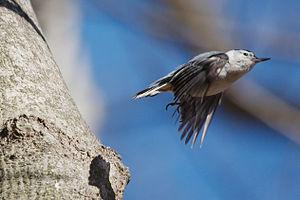
La Sittelle à poitrine blanche est une espèce d'oiseaux de la famille des Sittidae. C'est une sittelle de taille moyenne, mesurant environ 15,5 cm de longueur. La coloration varie quelque peu le long de la distribution de l'espèce, mais les parties supérieures sont bleu-gris clair, avec la calotte et la nuque noires chez le mâle, la femelle ayant la calotte gris sombre. Les parties inférieures sont blanchâtres, avec le bas-ventre teinté de roux. La Sittelle à poitrine blanche est un oiseau bruyant. Elle a une voix nasillarde, et émet souvent de petits cris, ou des vocalisations variées souvent composées de répétitions de petits sifflements invariants. En été, c'est un oiseau exclusivement insectivore consommant une grande gamme d'arthropodes, mais en hiver son alimentation est essentiellement constituée de graines. Le nid est situé dans la cavité d'un arbre. La ponte compte cinq à neuf œufs, incubés deux semaines par la femelle nourrie par le mâle, puis les deux adultes nourrissent les jeunes jusqu'à leur envol, et quelques semaines encore après celui-ci.